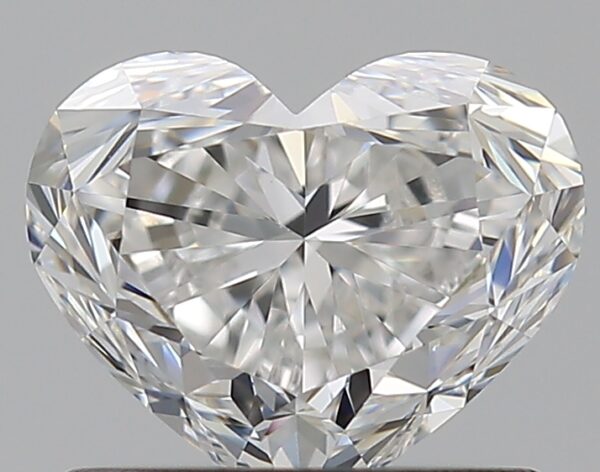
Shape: heart
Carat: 0.9
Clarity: VS1
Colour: G
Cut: GD
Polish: VG
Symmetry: VG
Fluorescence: N
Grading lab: GIA
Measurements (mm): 5.27 x 6.43 x 3.98